SMS Lübeck

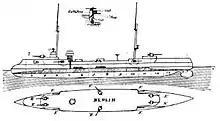
Plan and profile of the class

Her propulsion system consisted of two Parsons steam turbines driving a pair of screw propellers. Steam was provided by ten coal-fired Marine-type water-tube boilers, which were vented through three funnels located amidships. Her propulsion system was rated at for a top speed of . She was the first warship in the German Navy to be equipped with turbine propulsion. carried up to of coal, which gave her a range of at , a shorter range than her sisters, due to her less efficient turbines.